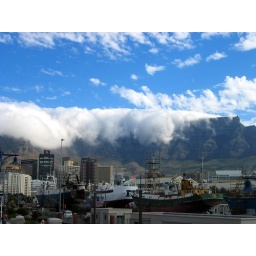
The clouds advancing over the mountain like a water fall